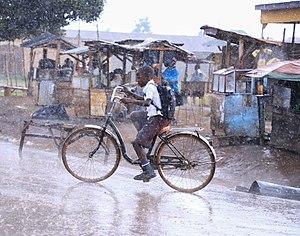
L'Ouganda est situé au cœur de l'Afrique des Grands Lacs, entouré par trois d'entre eux, le lac Édouard, le lac Albert et le lac Victoria. Une partie importante des frontières du pays sont des lacs.
Le district de Mayuge est un district d'Ouganda. Sa capitale est Mayuge.